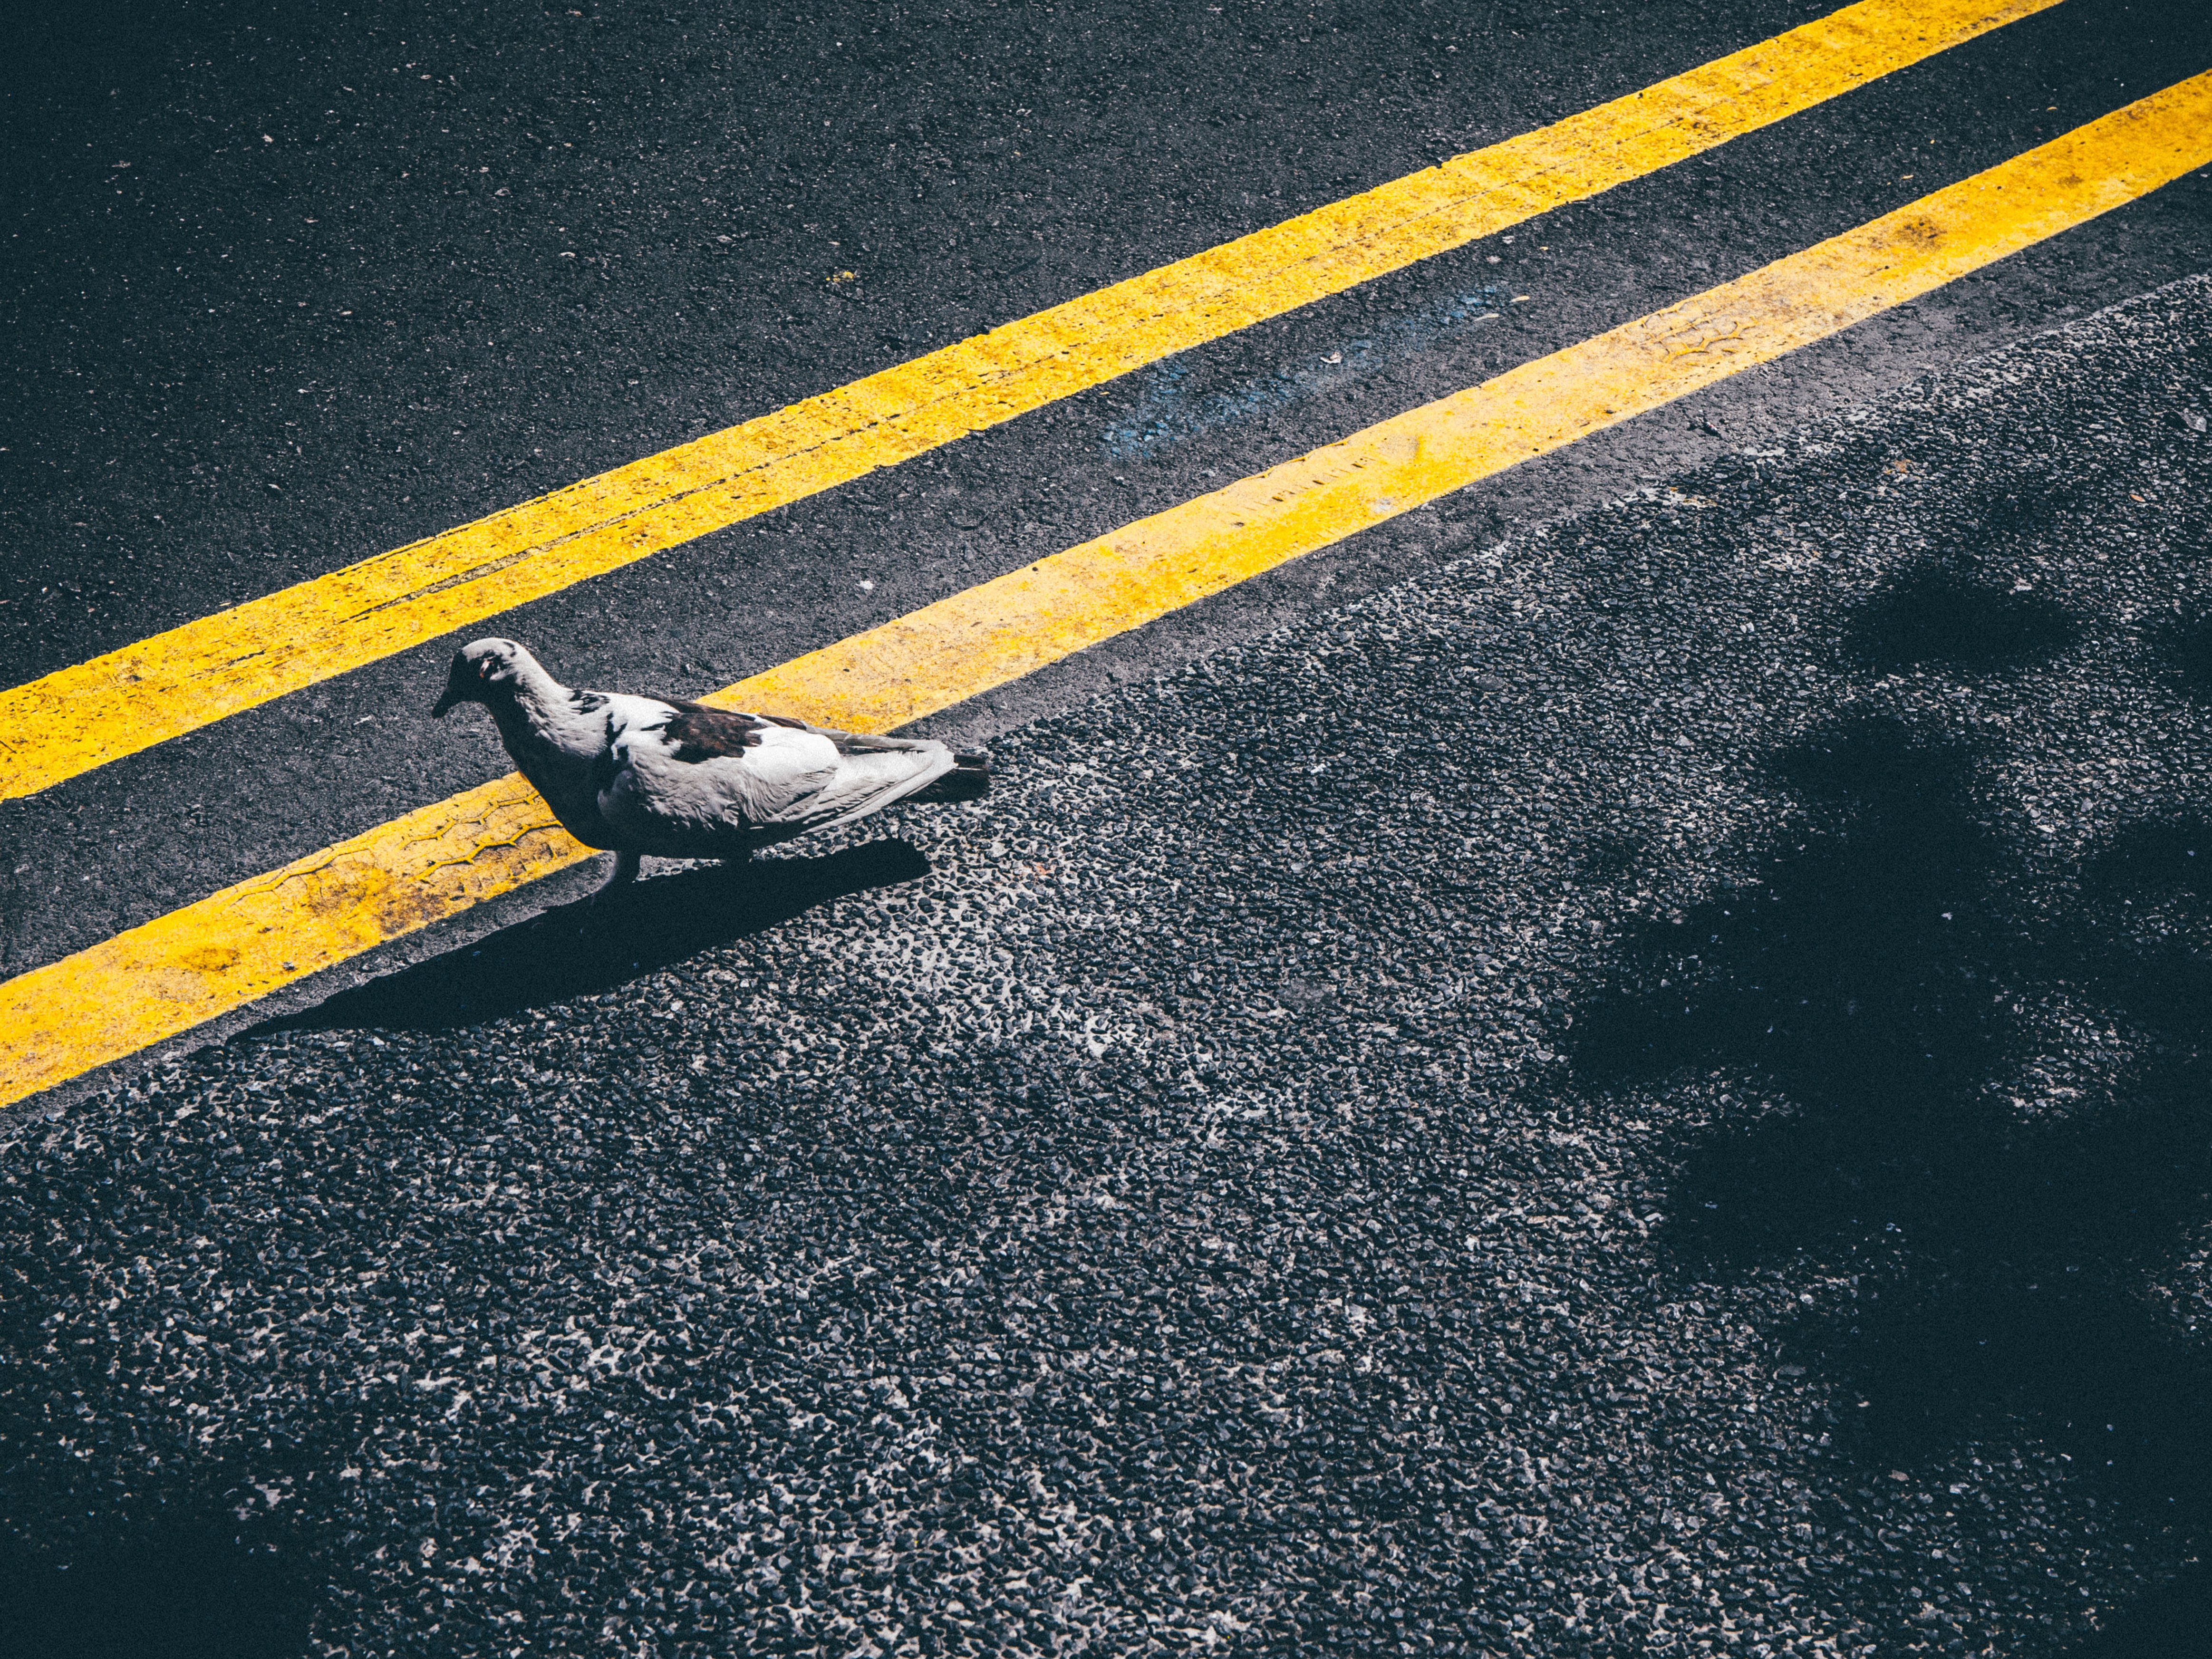
bird, wing, road, street, floor, asphalt, pavement, line, shadow, blue, yellow, lane, pigeon, animals, shape, road surface, yellow lines, atmosphere of earth